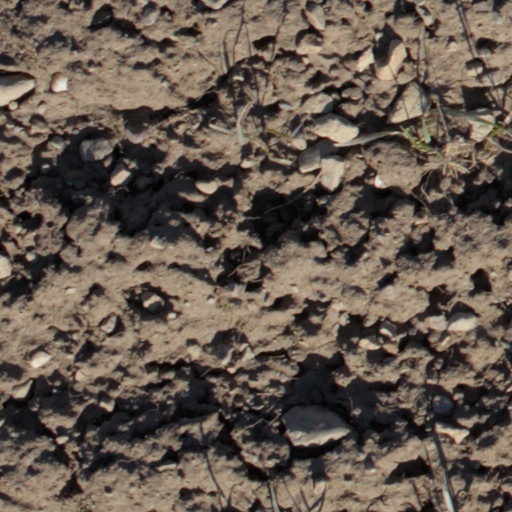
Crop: wheat